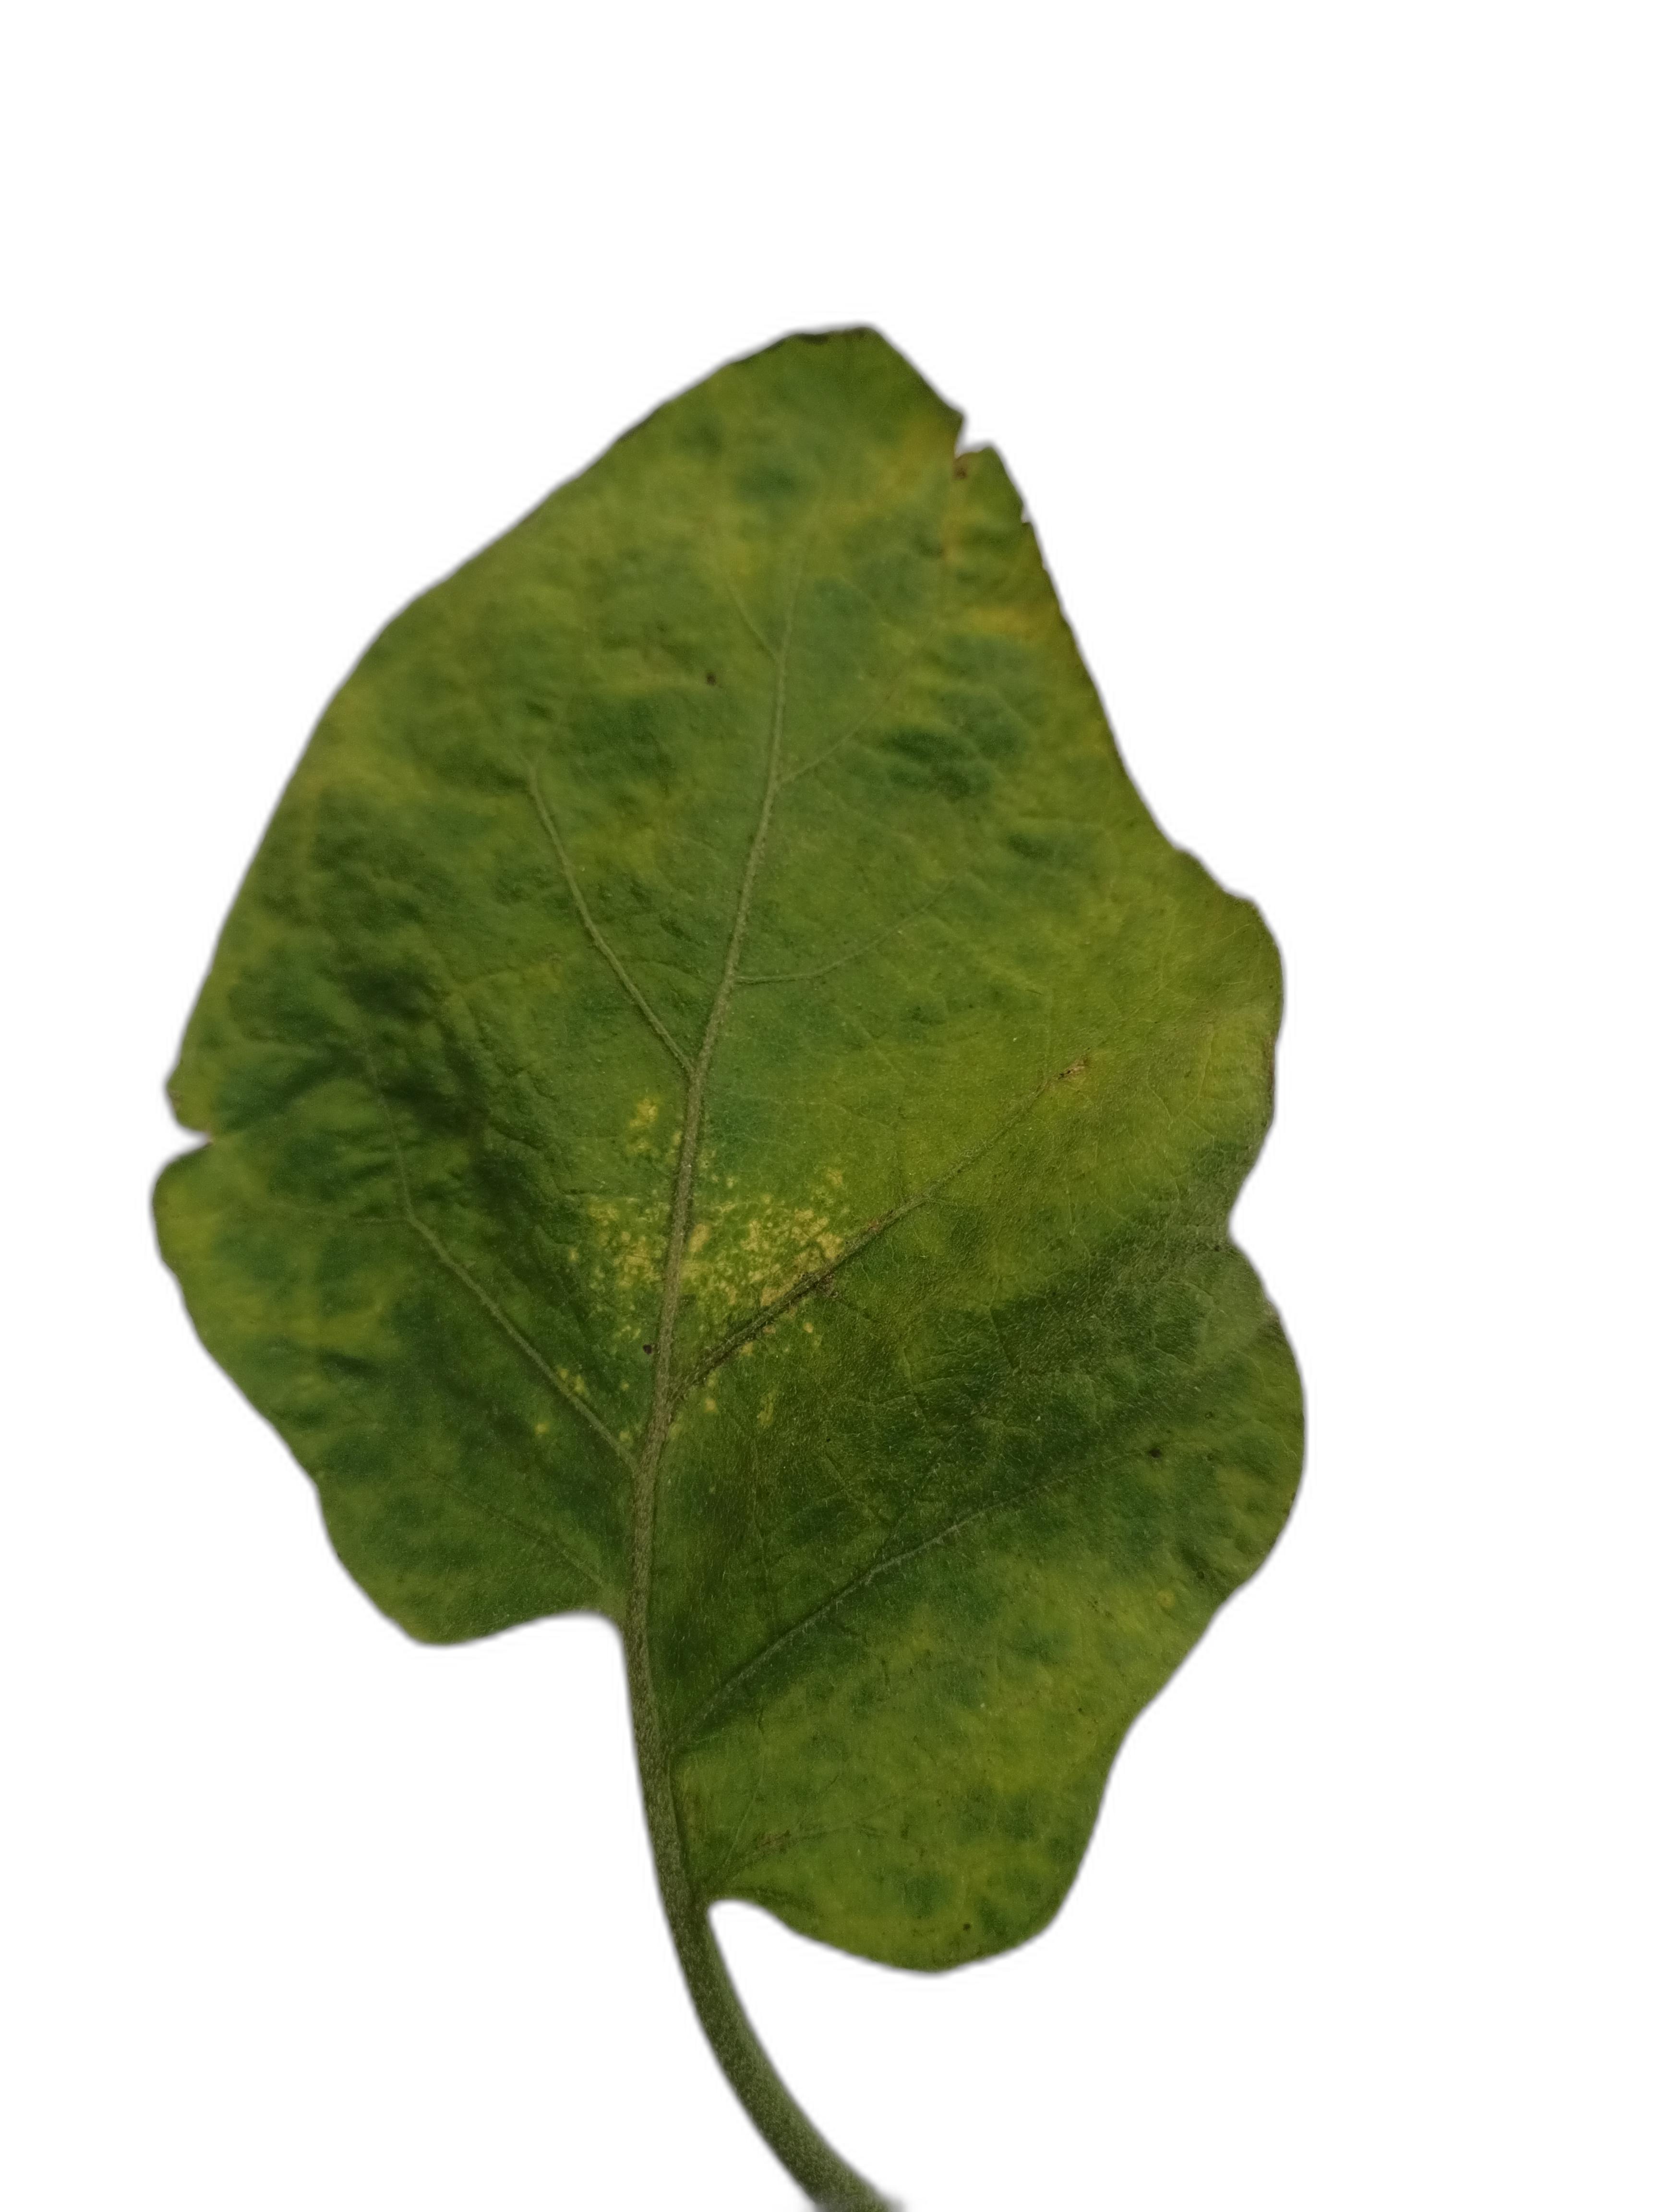
Label: Insect Pest Disease